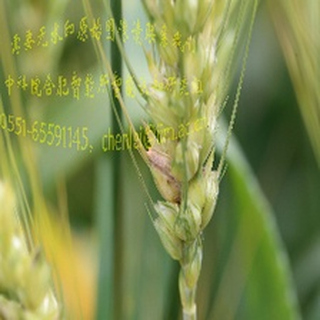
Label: wheat_fusarium_head_blight